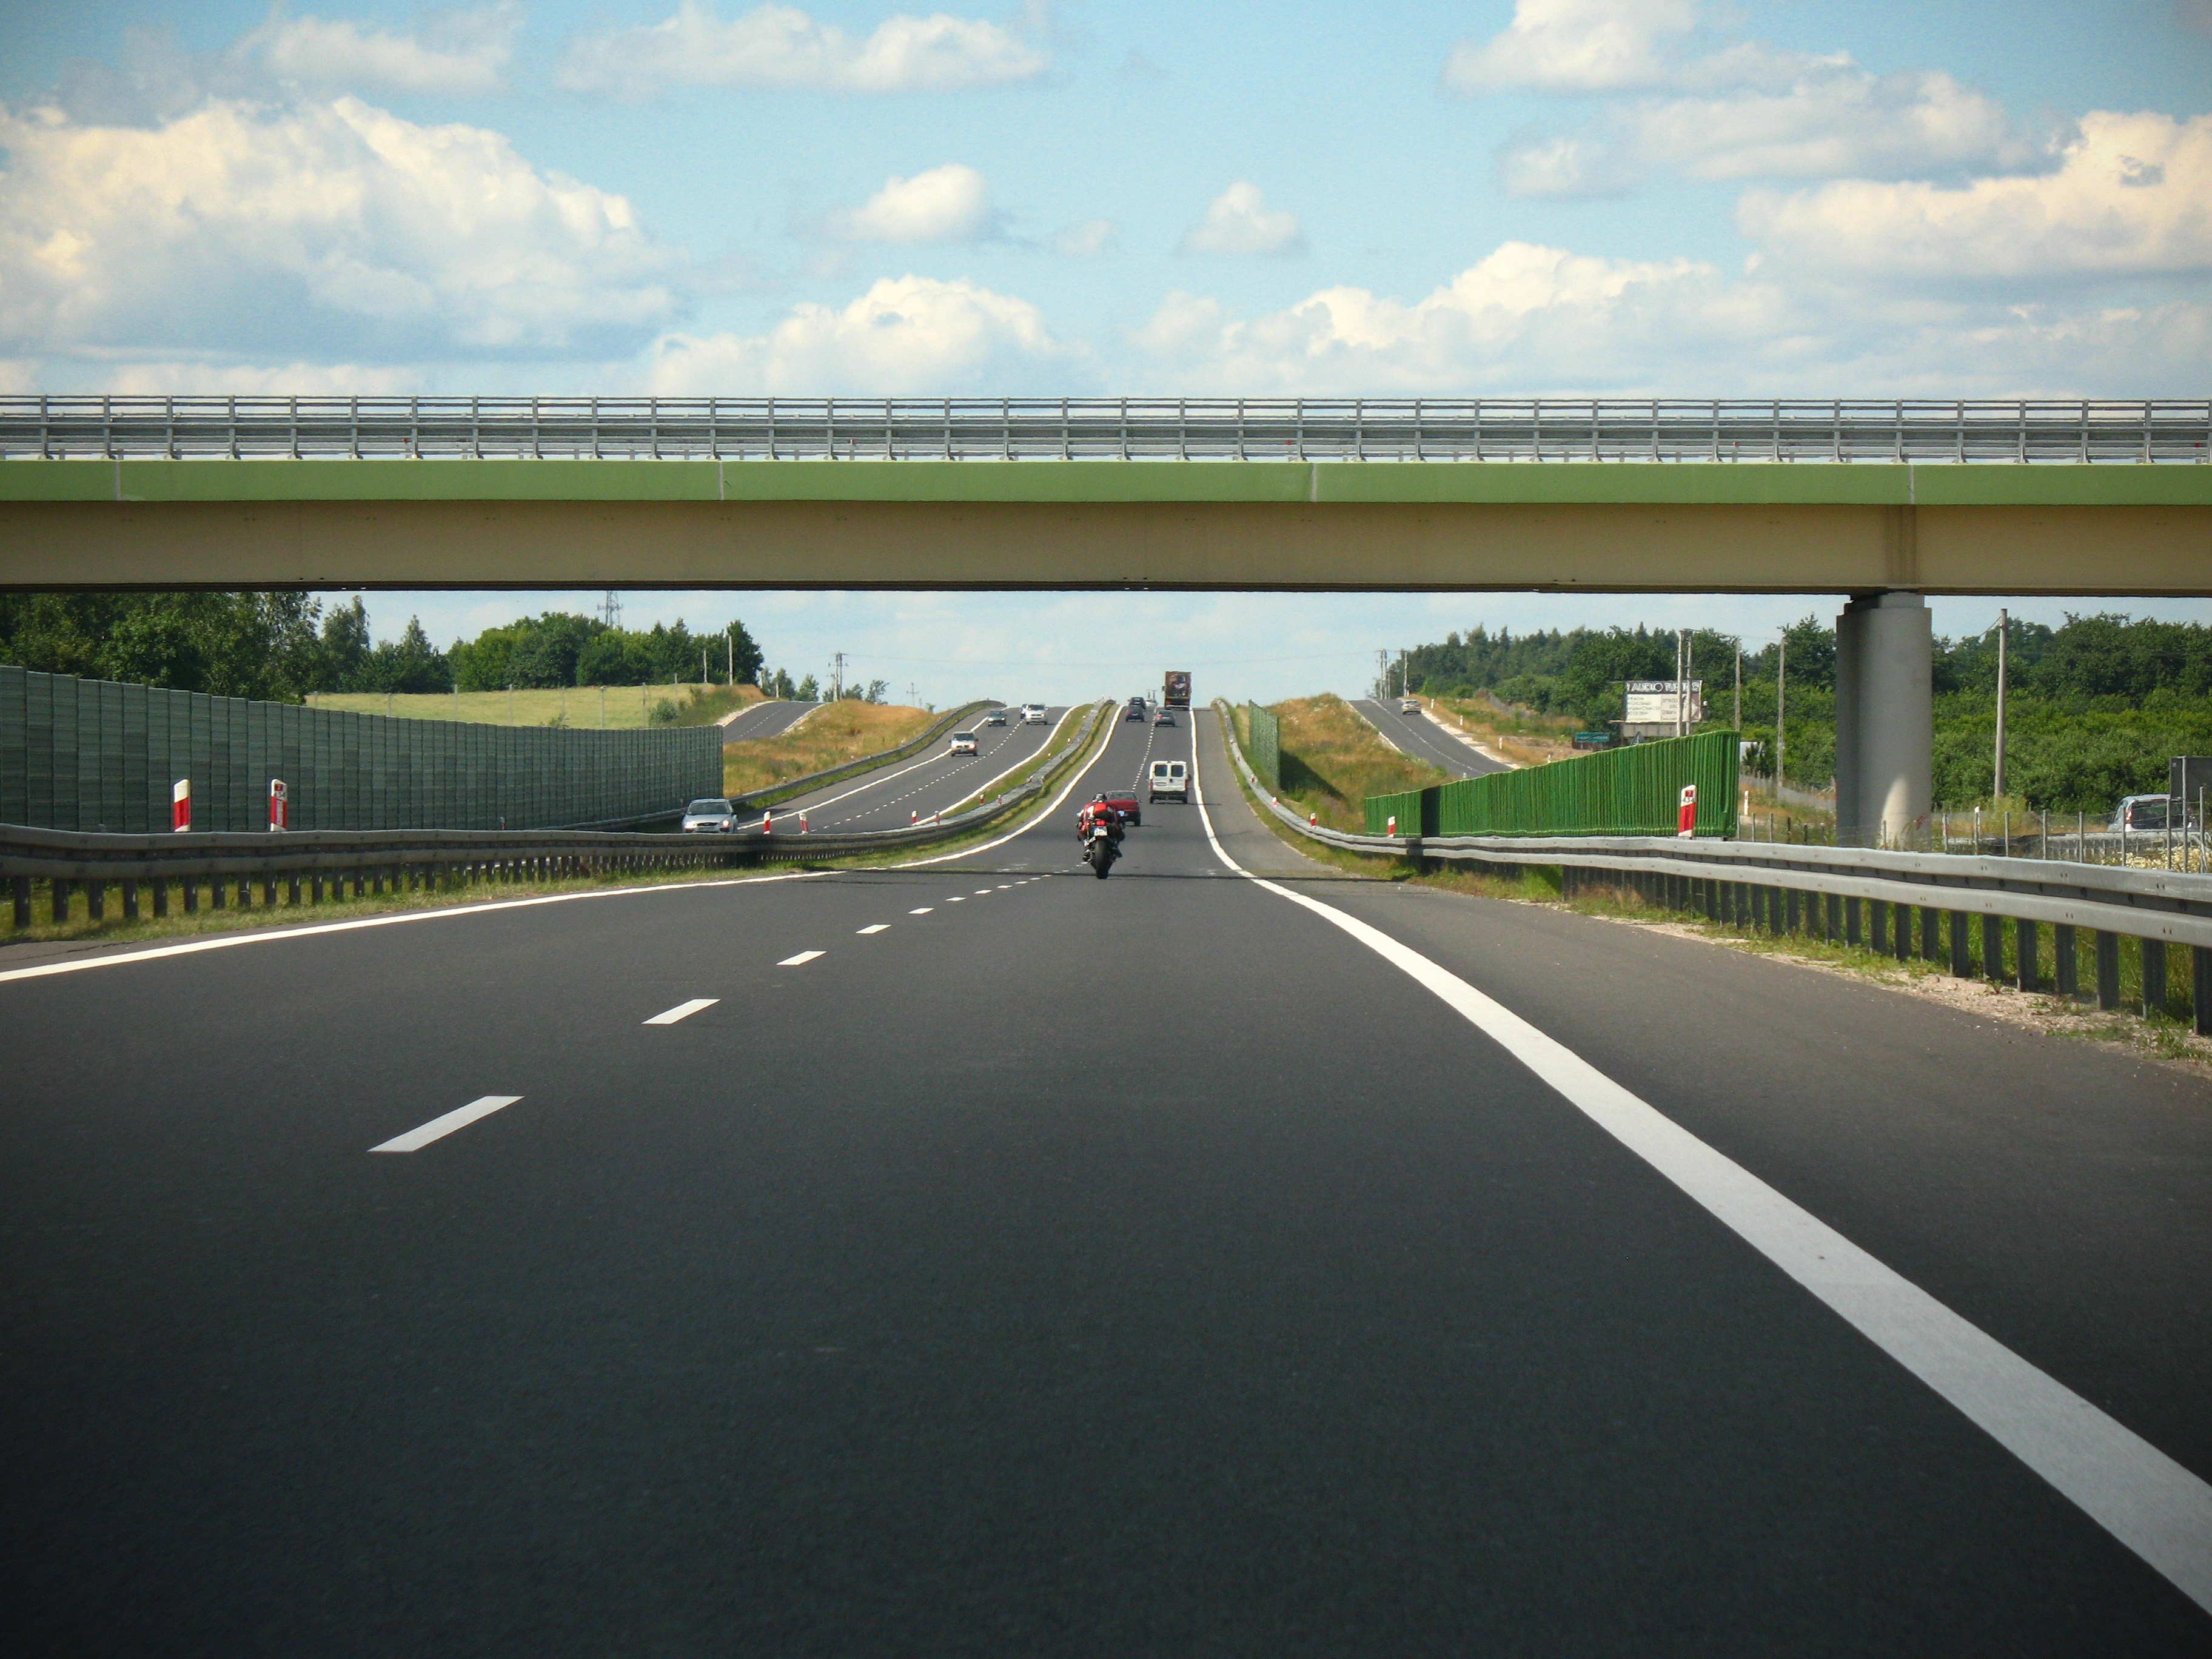
road, bridge, highway, driving, lane, shoulder, road trip, infrastructure, poland, motor, motorcyclist, race track, polska, autostrada, droga, nonbuilding structure, controlled access highway, motocyklista